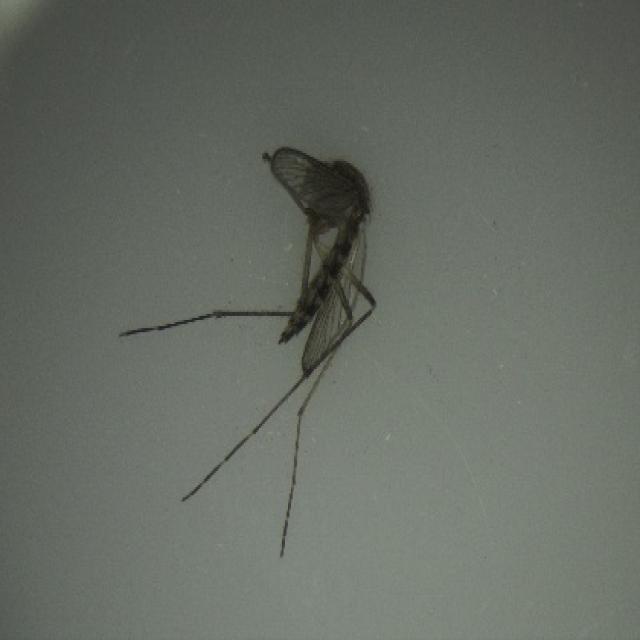
Species: aedes_vexans